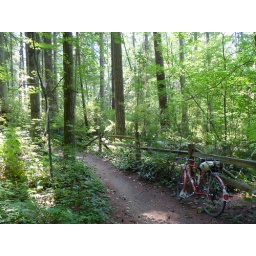
trail, near 20 ave, white rock